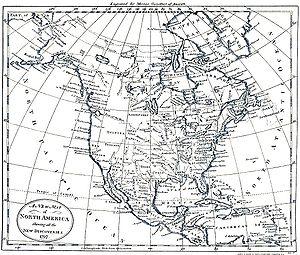
Cette page concerne l'année 1797 du calendrier grégorien.